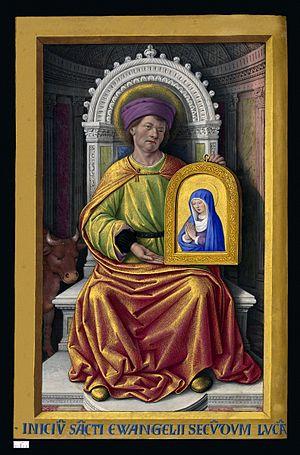
Saint Luc, miniature extraite des Grandes Heures d'Anne de Bretagne, Reine de France (1477-1514)
Les évangélistes, au nombre de quatre pour les évangiles canoniques, sont les auteurs supposés des Évangiles de Matthieu, Marc, Luc et Jean. Les évangélistes ne se présentent pas par leur nom dans leurs œuvres et il n'existe aucune preuve que les titres sont bien les originaux. Les chercheurs modernes estiment donc plus sûr d'affirmer que les auteurs de ces textes furent anonymes, et que leurs noms furent attribués aux récits par les générations suivantes de chrétiens.